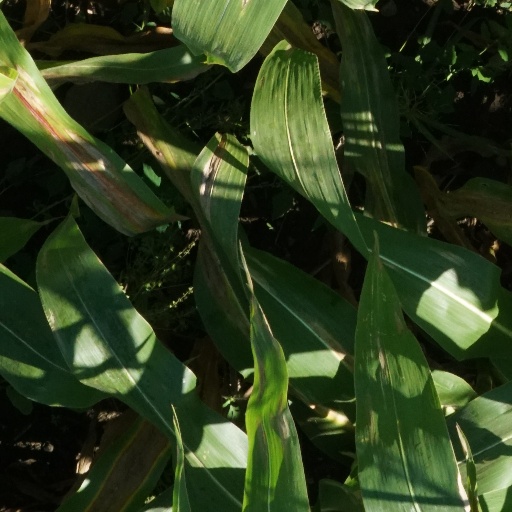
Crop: maize; corn